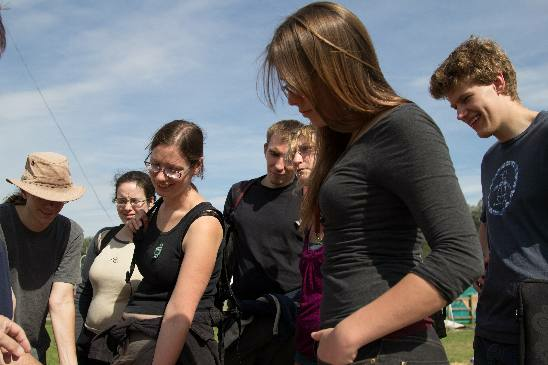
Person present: Yes